Question: Please indicate a possible affordance area of the book that can be used for holding
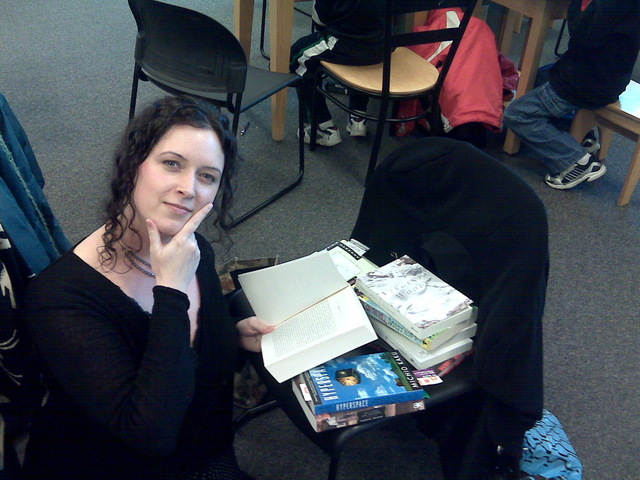
Answer: [227.5, 234.5, 383.5, 395.5]